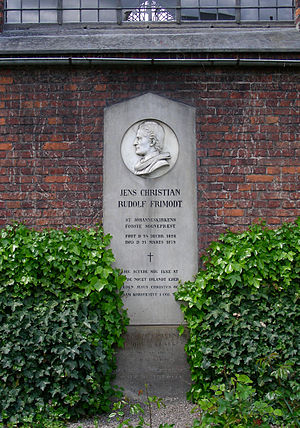
Sankt Johannes Kirke (København) / Gravminder
Sankt Johannes Kirke i København ligger ud til det café-rige Sankt Hans Torv og er bl.a. vært for studenterpræsten på Københavns Universitet for Sundhedsvidenskabelige Fakultet og Det Naturvidenskabelige Fakultet. Ydermere hører Rigshospitalets Kirke under Sankt Johannes Sogn.